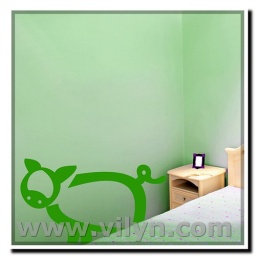
Children bedroom in blue style with doves